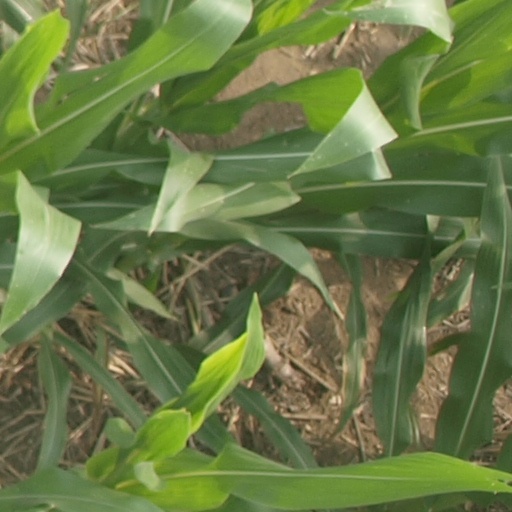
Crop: maize; corn